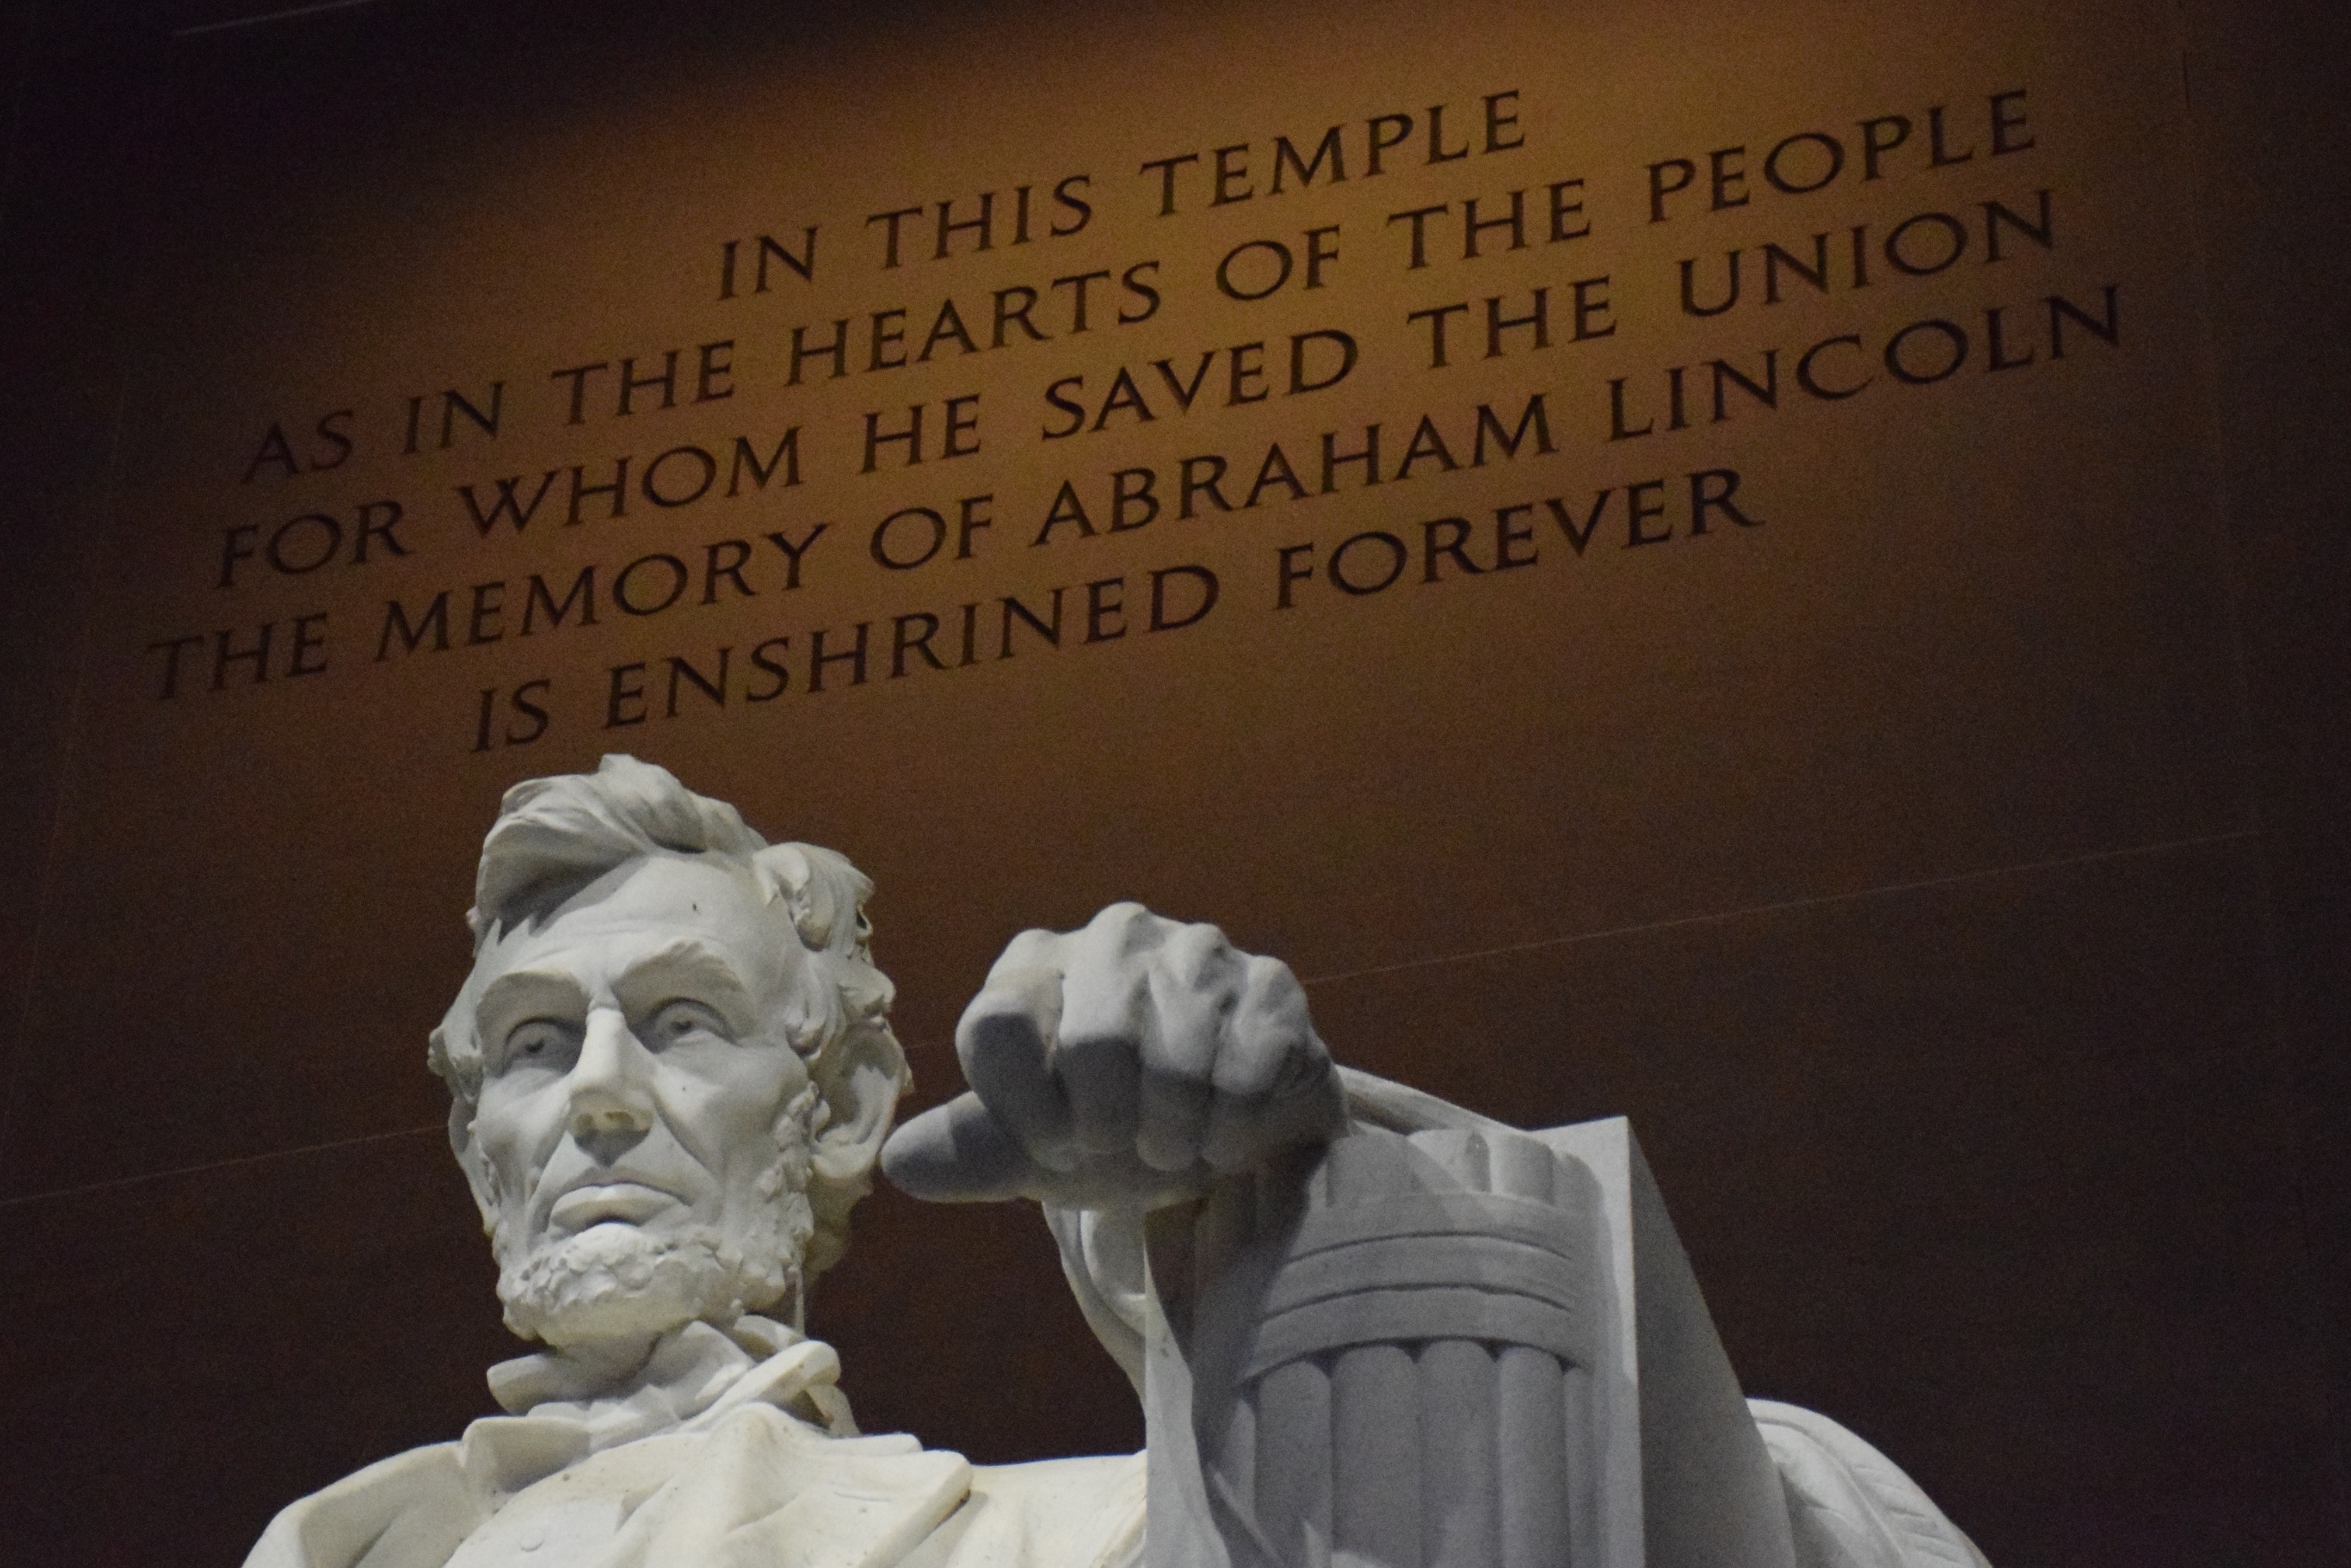
statue, sculpture, art